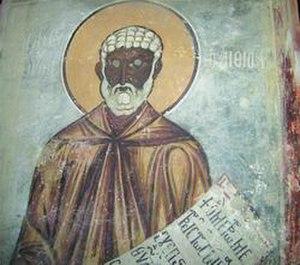
Moïse l'Éthiopien, connu aussi comme Moïse l'Abyssinien, Moïse le Noir ou Abba Moussé dans l'Église copte orthodoxe, est un saint du IVᵉ - Vᵉ siècle. Il est fêté le 28 août. Il est inséré dans le martyrologe romain par le cardinal Baronio au XVIᵉ siècle.